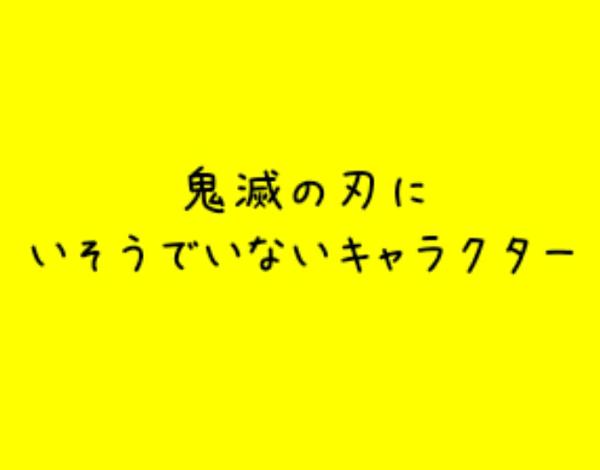
回答: 椿鬼奴